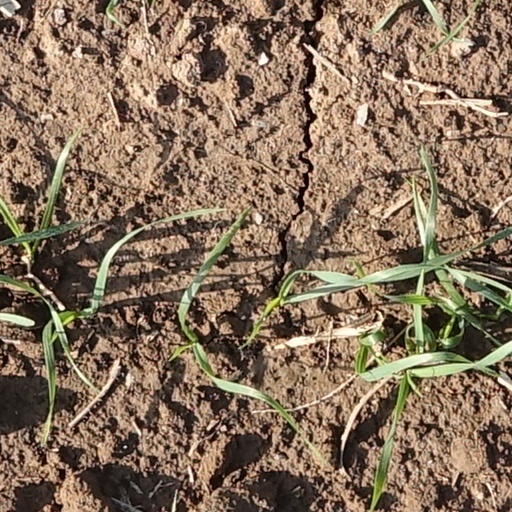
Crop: wheat